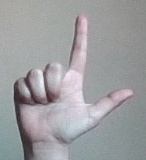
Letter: laam